Frederick George Cotman

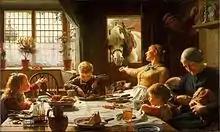
"One of the Family" (1880; Walker Art Gallery)

Frederick was born into the Cotman family of artists. His parents were Henry Edmund Cotman (1802–1871), formerly a Norwich silk merchant and his wife Maria Taylor (1813–1895). His elder brothers, Henry Edmund Cotman (1844–1914), and Thomas Cotman (1847–1925) were born in London before the family moved to Ipswich. Frederick was born at 186 Wykes Bishop Street, Ipswich in 1850 and was the youngest child of the family He was the nephew of John Sell Cotman and the cousin of John Joseph Cotman and Miles Edmund Cotman. He was a private pupil of William Thomson Griffiths, the Head of Ipswich School of Art.